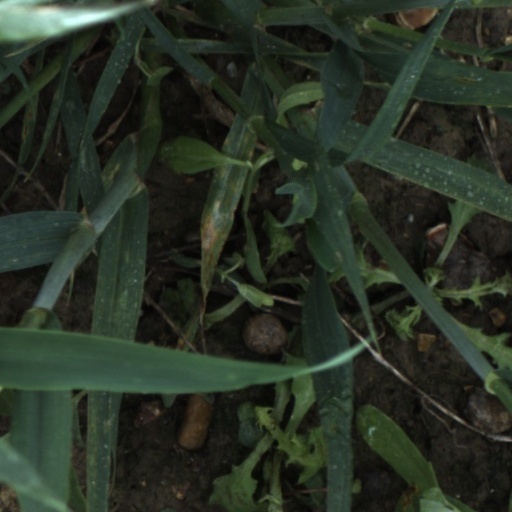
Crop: wheat